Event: Nepal Earthquake
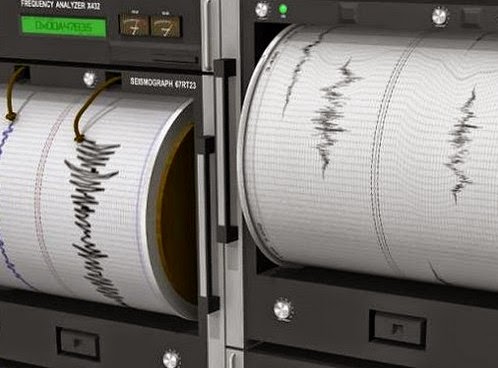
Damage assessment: no_damage